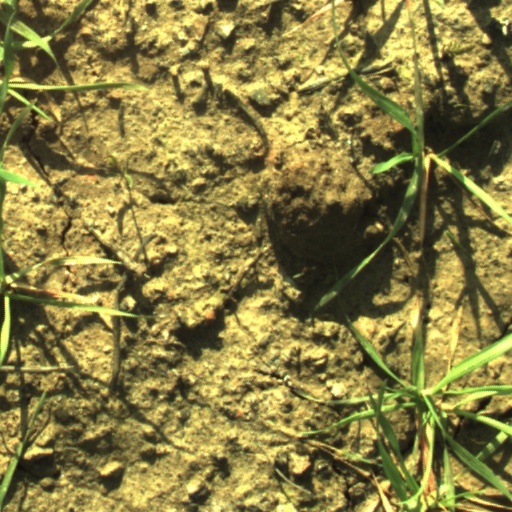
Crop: wheat